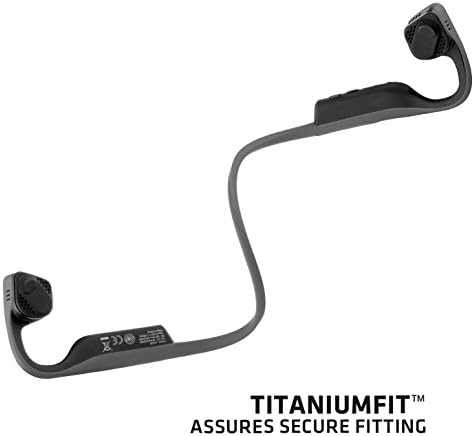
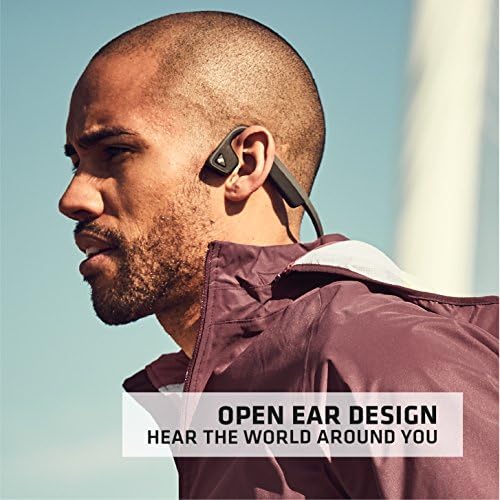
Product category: headphones
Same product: yes